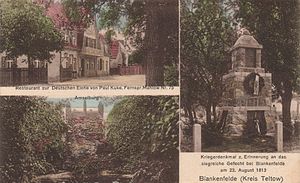
Blankenfelde-Mahlow / Byer og bydele
Blankenfelde i 1896
Blankenfelde-Mahlow er en kommune i den nordlige del af landkreis Teltow-Fläming i den den tyske delstat Brandenburg.